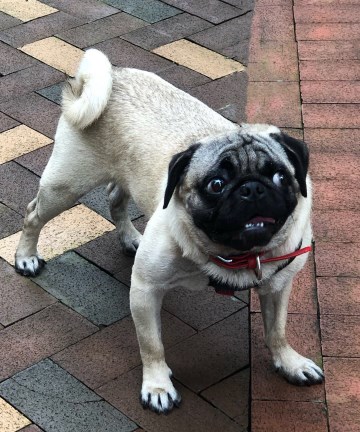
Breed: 798-n000130-pug